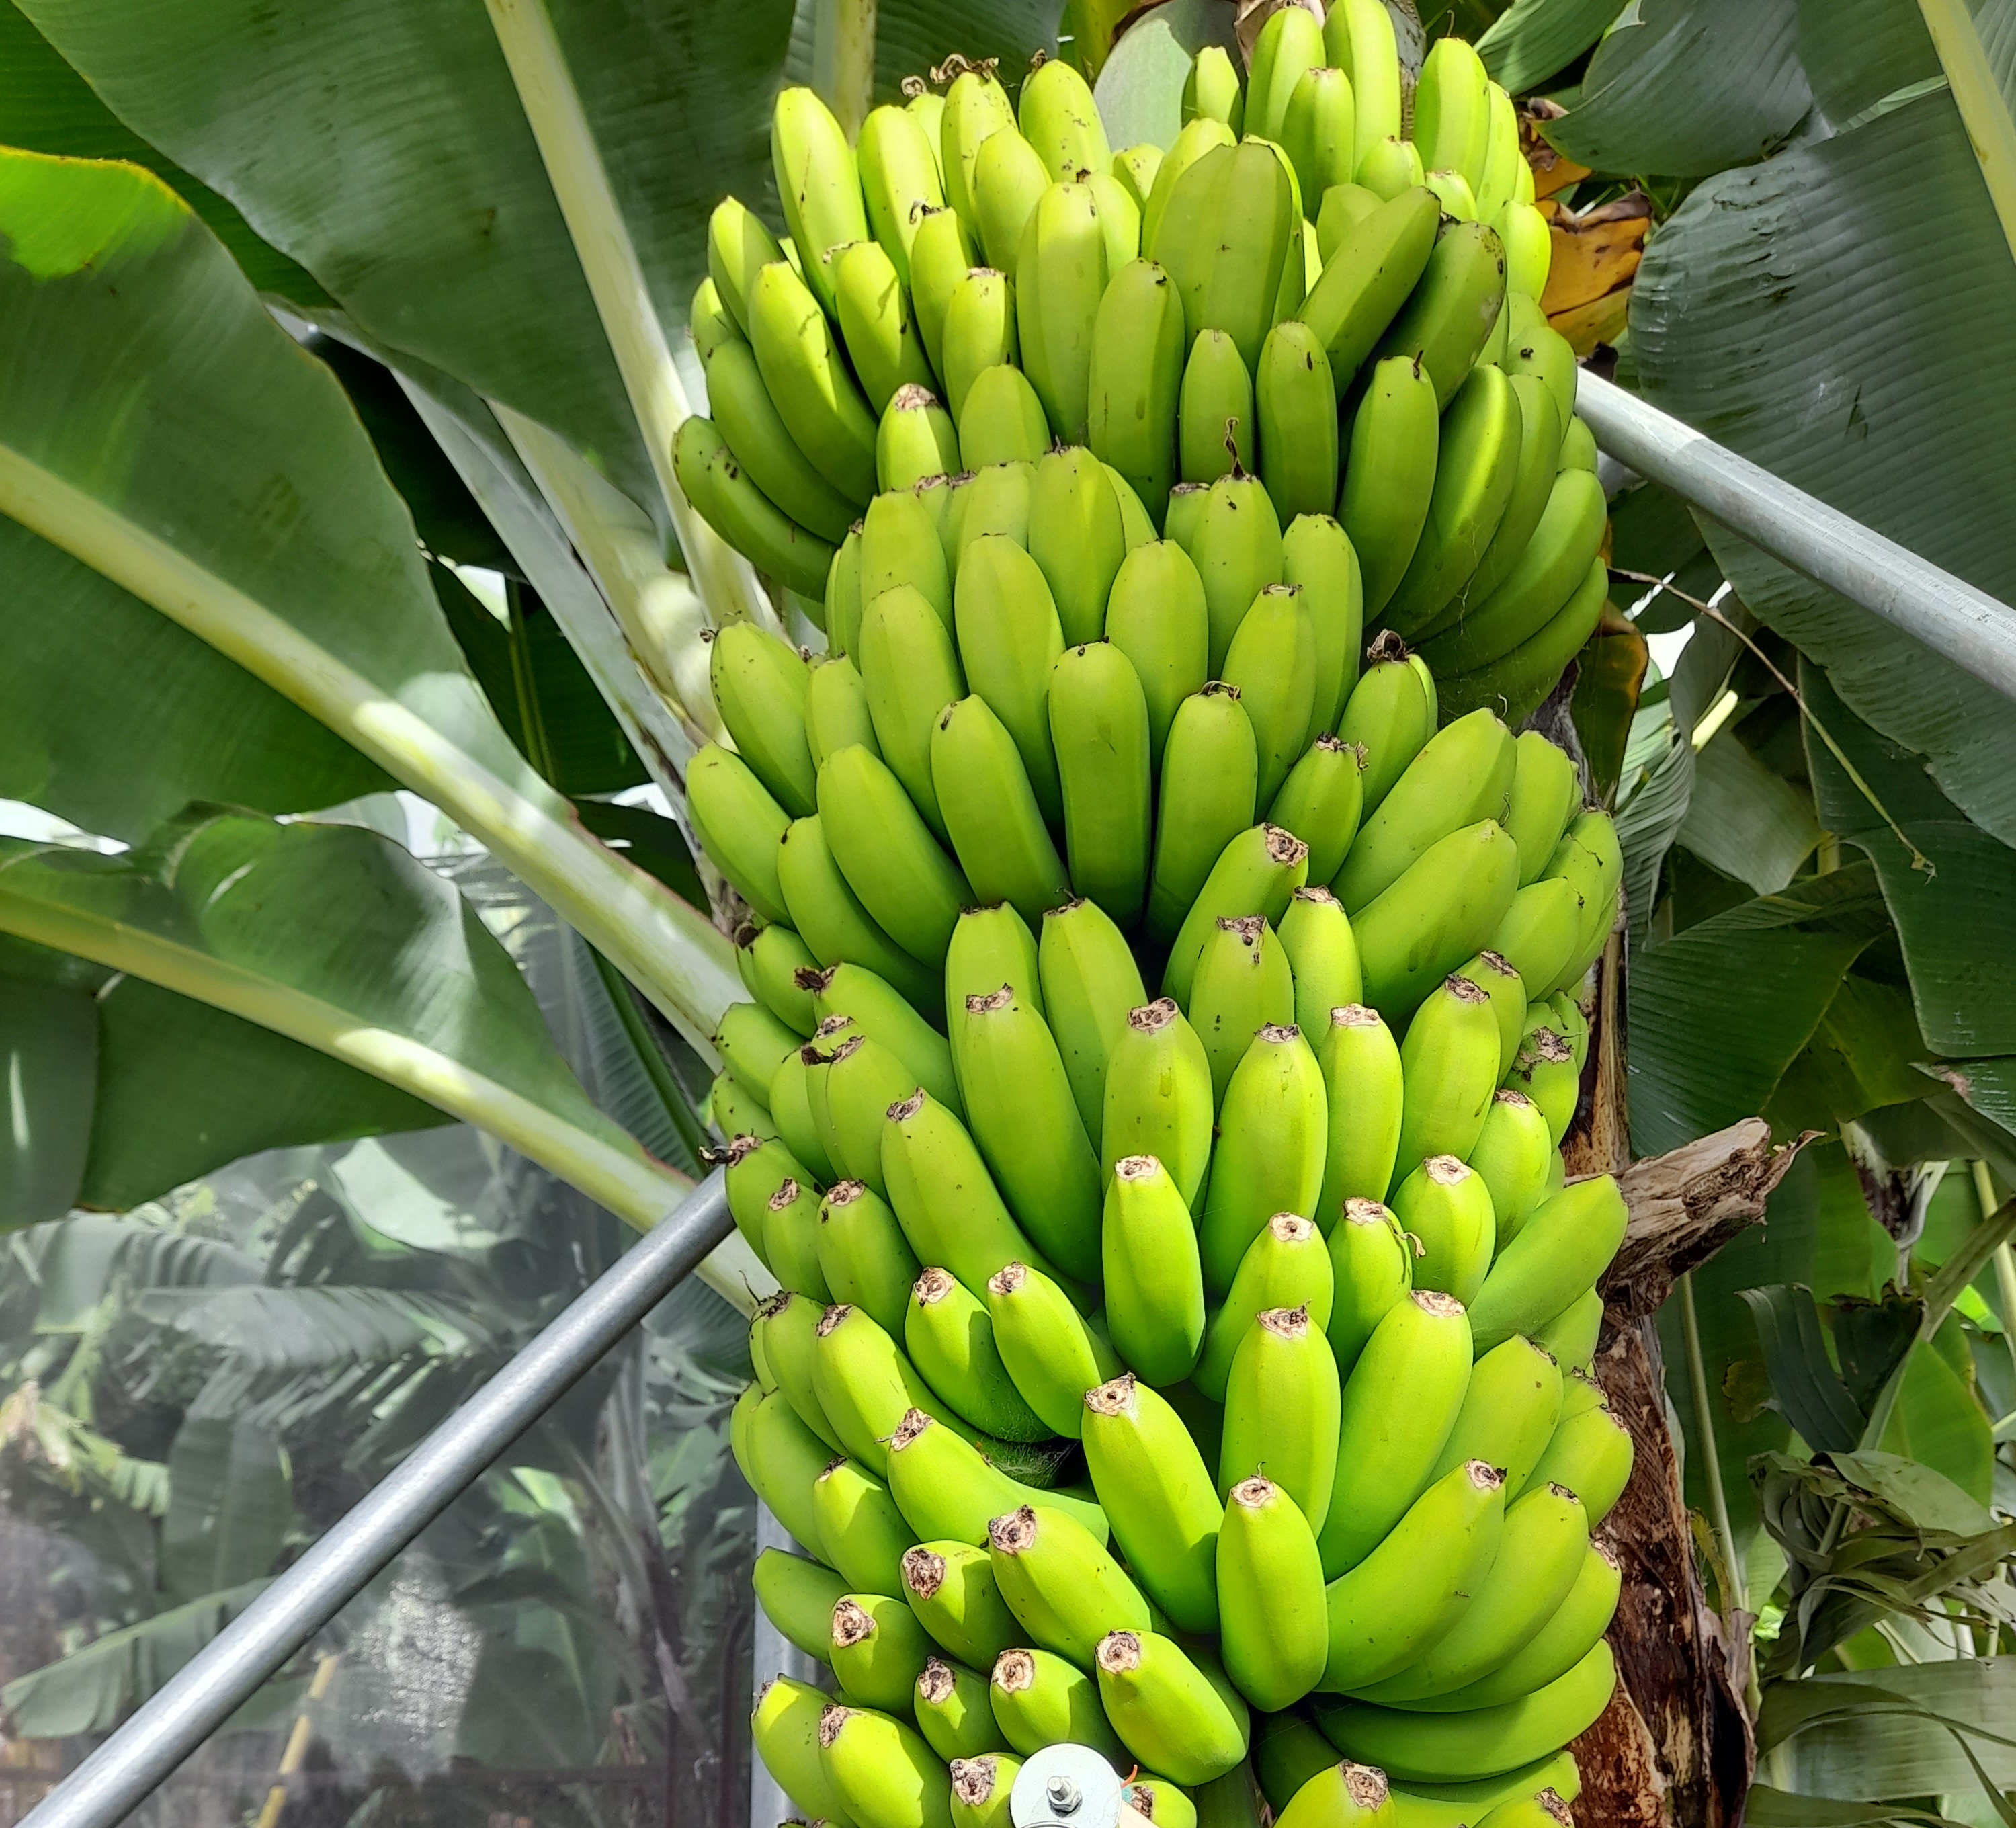
Label: Cut